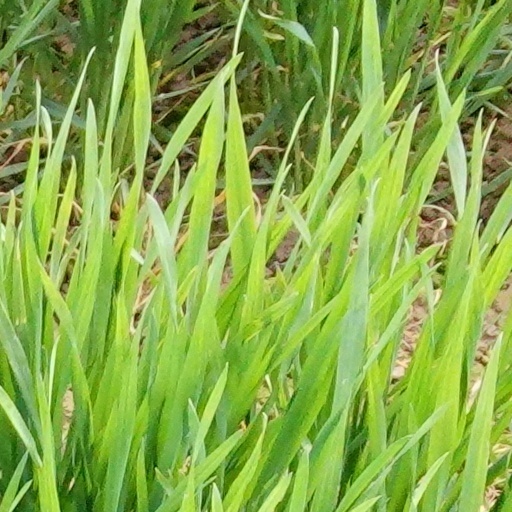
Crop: wheat